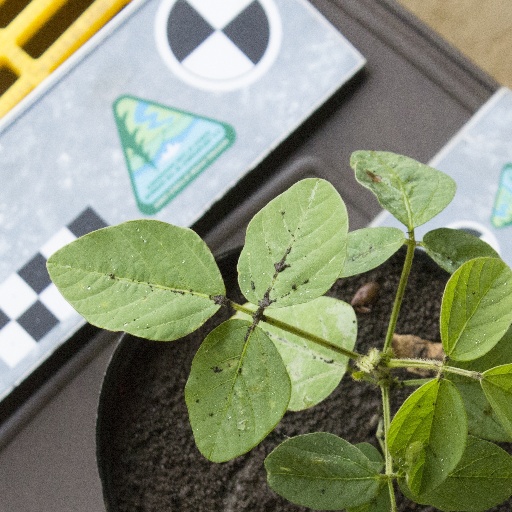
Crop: soybean